Nikola Milutinov

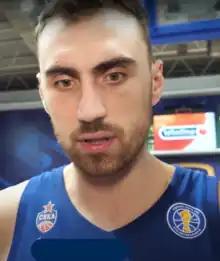
Milutinov with CSKA Moscow in 2020

On 2 June 2020, Milutinov signed a three-year contract with Russian club CSKA Moscow. On 30 December 2020, Milutinov set the EuroLeague record for most offensive rebounds in a game – he had 16 offensive rebounds in a 91–87 win over Olimpia Milano, finishing the game with 17 points and career-high 19 total rebounds. On 30 May 2023, Milutinov and CSKA officially parted ways after the expiration of their contract.